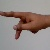
The image shows a hand gesture representing the letter 'P' in Indian Sign Language.